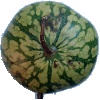
Label: Watermelon 1